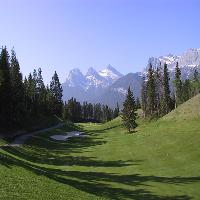
Weather: sun or clear